1951 Cannes Film Festival

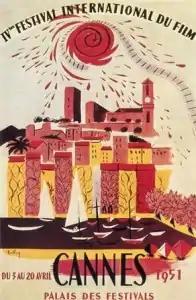
Official poster of the 4th Cannes Film Festival illustrated by A.M. Rodicq.

The 4th Cannes Film Festival took place from 3 to 20 April 1951 after a one hiatus due to financial reasons. French author André Maurois served as jury president for the main competition.